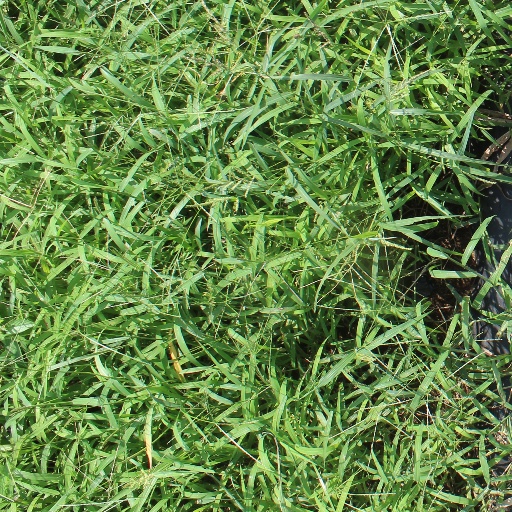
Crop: sorghum